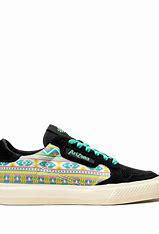
Brand: Adidas
Model: Arizona